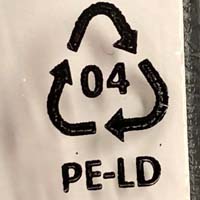
Plastic recycling code class: 4_low_density_polyethylene_PE-LD